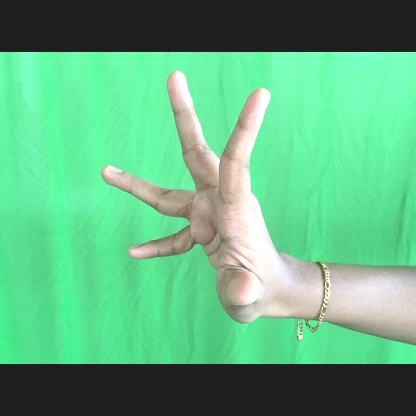
Mudra: Alapadmam